Brian Vickers

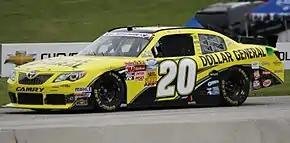
Vickers' 2013 Nationwide Series car at Road America

For his 2013 season, Vickers performed well at Bristol. His second ride in the No. 55 at Martinsville was unlucky. He had crashed in the early laps and after repairing his car, got back on the lead lap and then spun around. After again getting back on to the lead lap, on the final lap of the race he passed Danica Patrick for 11th place. Seconds later he was intentionally spun by Kevin Harvick who was angry with Vickers for prior contact. In reply Vickers bumped Harvick when entering pit road after the race was over; he climbed out and the two briefly argued. Vickers ran the No. 11 FedEx Toyota at Texas, Kansas and Richmond for an injured Denny Hamlin. Though Hamlin returned at Talladega for the Aaron's 499, Vickers substituted for him on lap 23, though he was eventually collected in The Big One less than 15 laps after the switch.